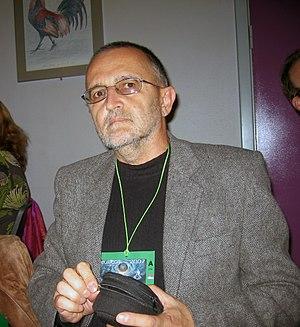
Zoran Živković, né le 5 octobre 1948 à Belgrade, est un écrivain, essayiste, chercheur, éditeur et traducteur de serbe.